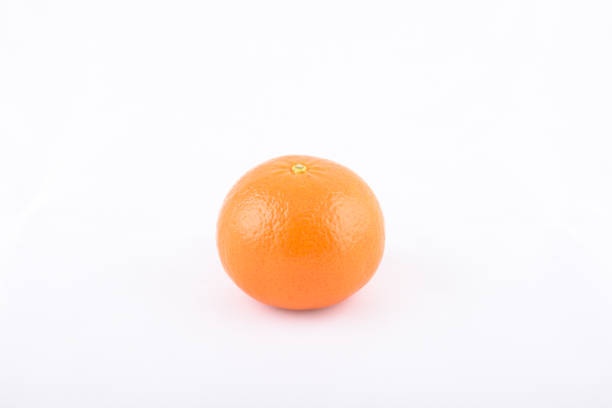
Label: mandarine